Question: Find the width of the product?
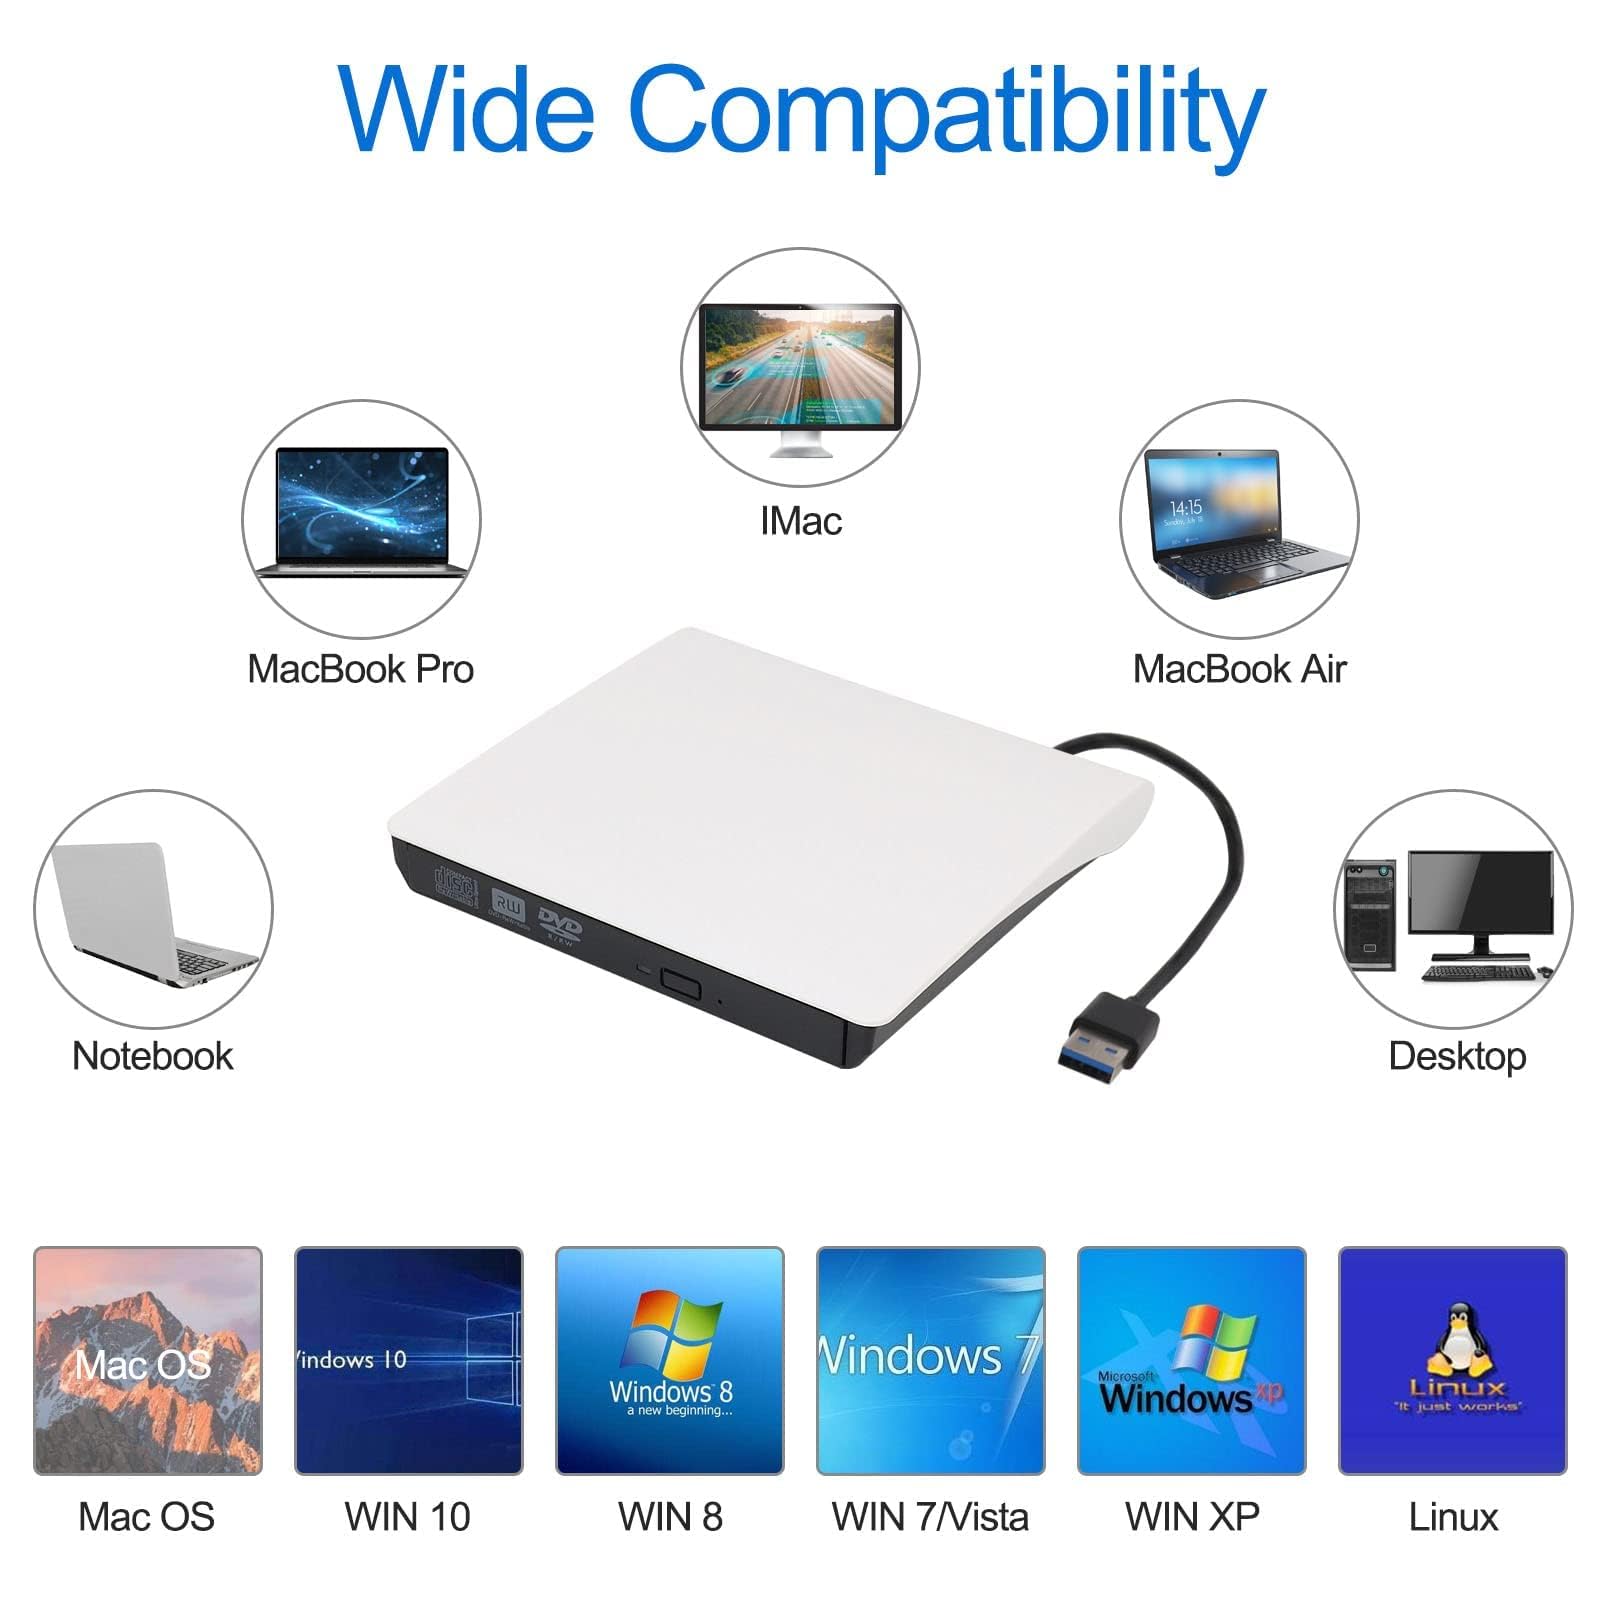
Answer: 8.0 inch